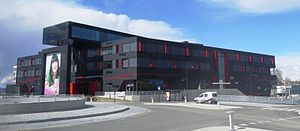
Sirkus Shopping
Sirkus Shopping
Sirkus Shopping er et indkøbscenter ved Strindheim i Trondheim. Centret åbnet 3. oktober 2012, og har 65.000 m², med butikker, helse- og servicefaciliteter. På taget af centret er der 81 lejligheder, med et samlet boligareal på 8.000 m². I tillæg er der over 800 indendørs parkeringspladser.